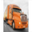
Label: truck